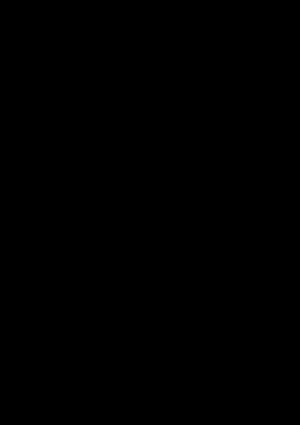
Les figures spéciales sont une composante du patinage artistique à la fin du XIXᵉ et au début du XXᵉ siècle. Comme pour les figures imposées, les figures spéciales impliquent de tracer des motifs sur la glace avec la lame d'un patin à glace. Cela nécessite pour le patineur d'afficher un équilibre et un contrôle important tout en patinant sur un pied.